Subaru FA engine

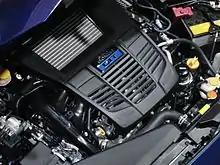
Subaru FA20F

A version with Subaru's own direct fuel injection and twin-scroll turbocharger was introduced in 2012. Also known as the FA20DIT. The FA20F was named to the "Wards Auto" "10 best engines" list in 2015 and 2016.